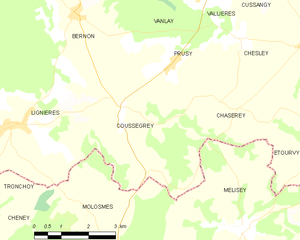
Carte des communes françaises: Coussegrey